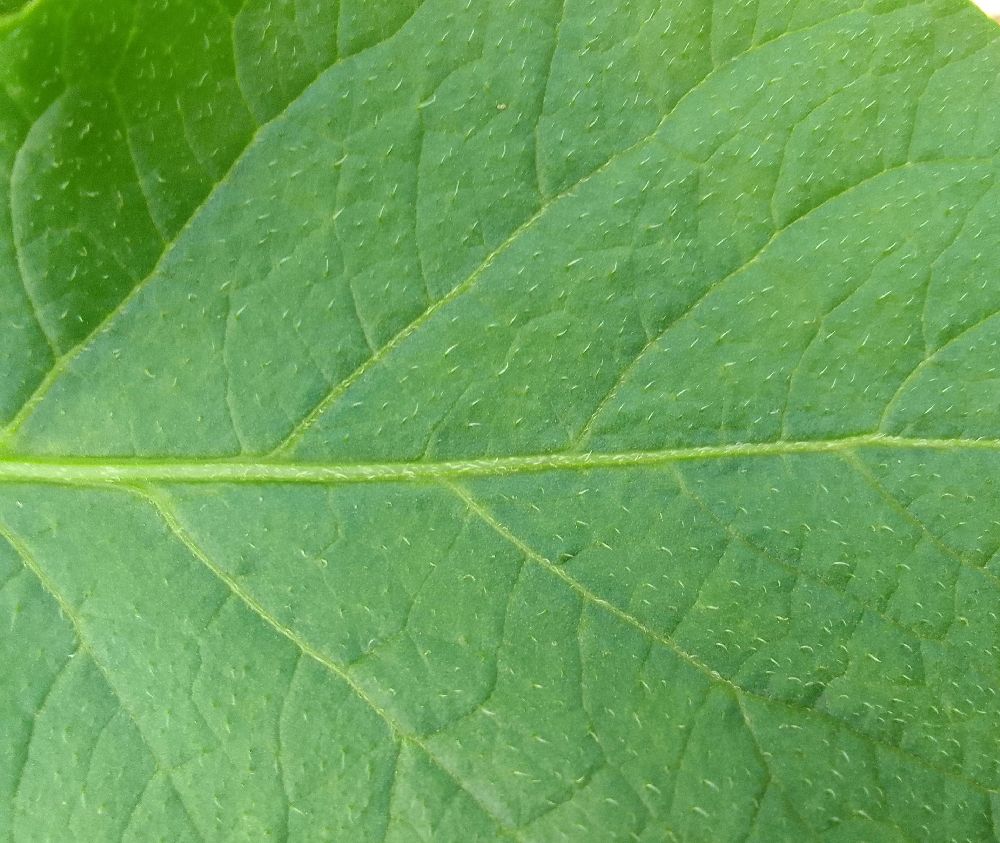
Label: Healthy